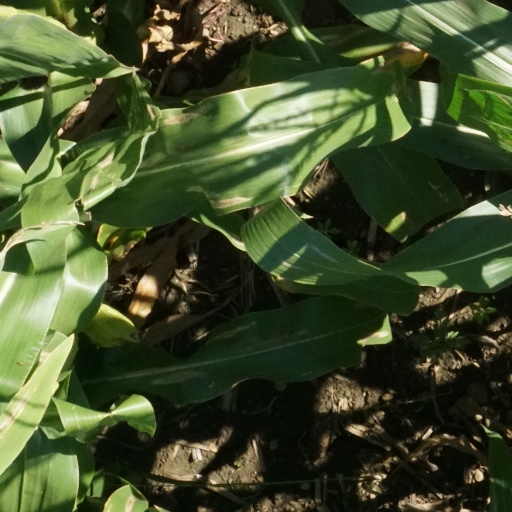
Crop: maize; corn